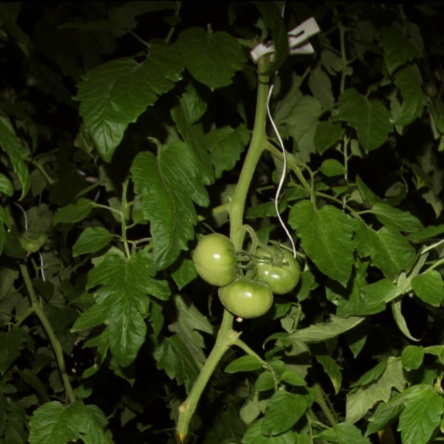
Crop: tomato